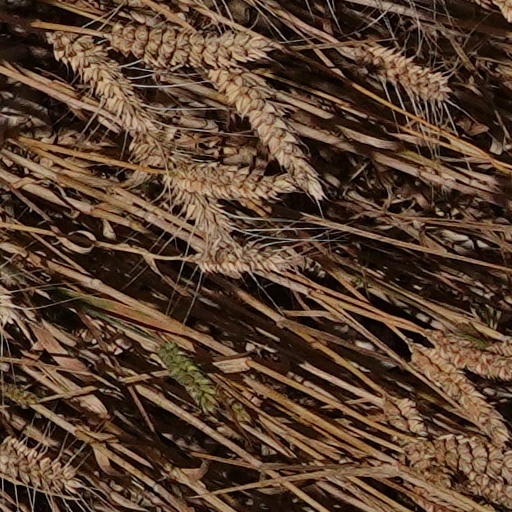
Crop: wheat